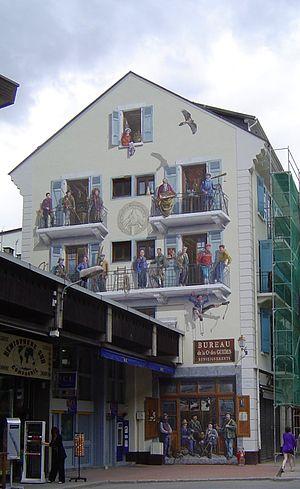
Chamonix-Mont-Blanc, ou plus communément Chamonix, est une commune française située dans le département de la Haute-Savoie, en région Auvergne-Rhône-Alpes. La commune de Chamonix-Mont-Blanc recouvre du nord au sud seize villages ou hameaux : le Tour, Montroc, le Planet, Argentière, les Chosalets, la Joux, le Lavancher, les Tines, les Bois, les Praz de Chamonix, Chamonix-Mont-Blanc, les Pècles, les Mouilles, les Barrats, les Pélerins, les Gaillands, les Bossons.